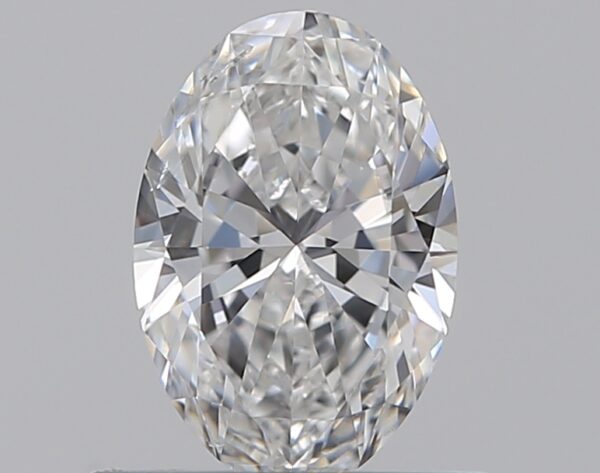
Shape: oval
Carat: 0.59
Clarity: SI2
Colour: D
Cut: EX
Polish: EX
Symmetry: EX
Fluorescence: N
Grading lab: GIA
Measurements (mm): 6.96 x 4.73 x 2.79